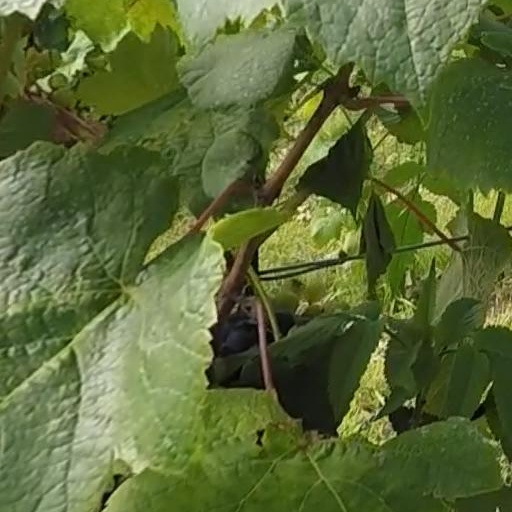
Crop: grape